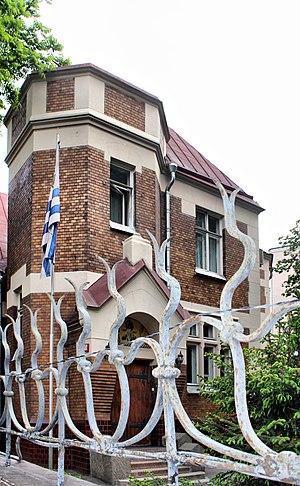
Voici les représentations diplomatiques de l'Uruguay à l'étranger :